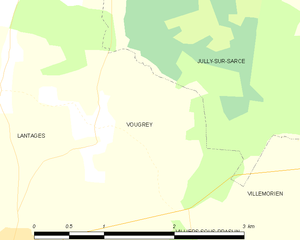
Carte des communes françaises: Vougrey